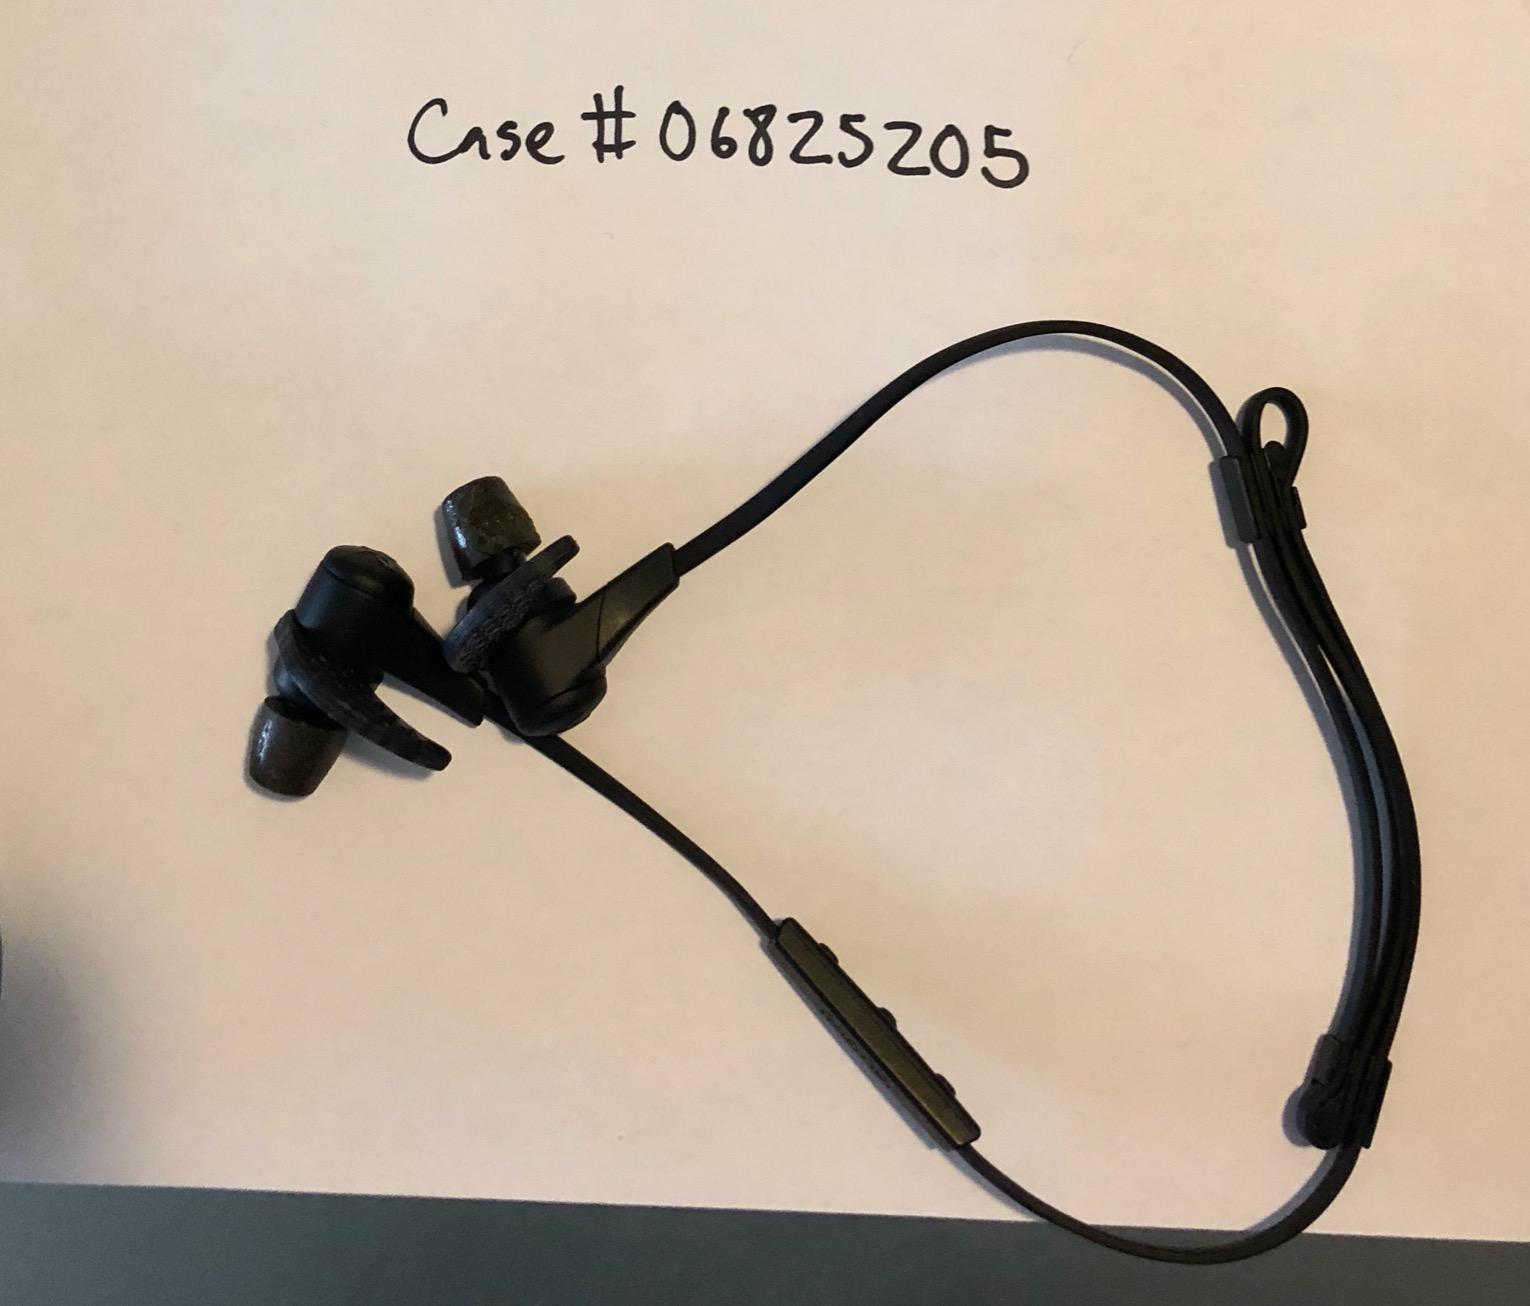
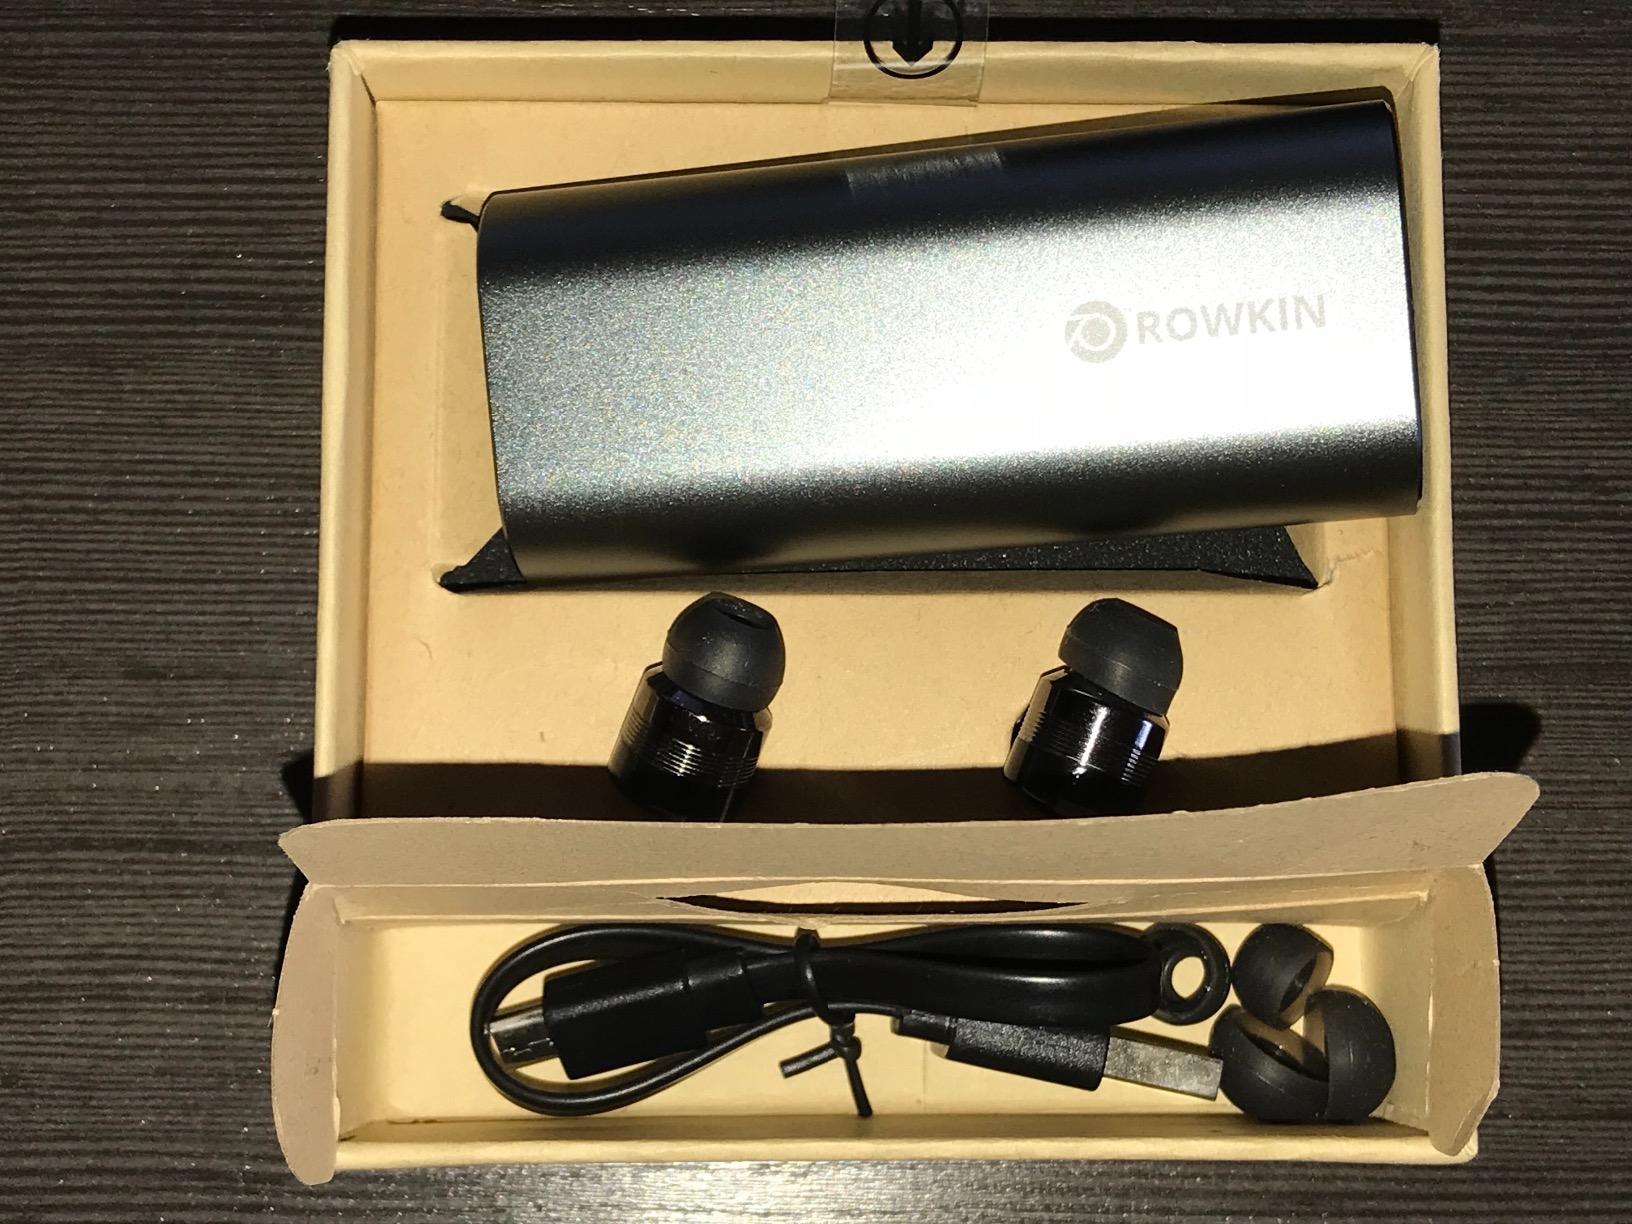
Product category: headphones
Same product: no